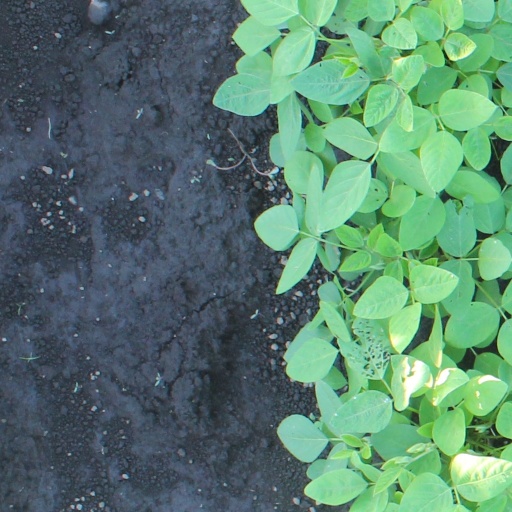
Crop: soybean